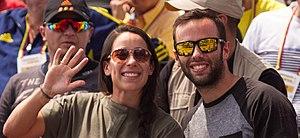
Mariana Pajón et Vincent Pelluard assistant aux Championnats de Colombie 2018.
Vincent Pelluard, né le 31 mai 1990 à Joué-lès-Tours, est un coureur cycliste français, spécialiste du bicycle motocross, champion de France Élite 2013.